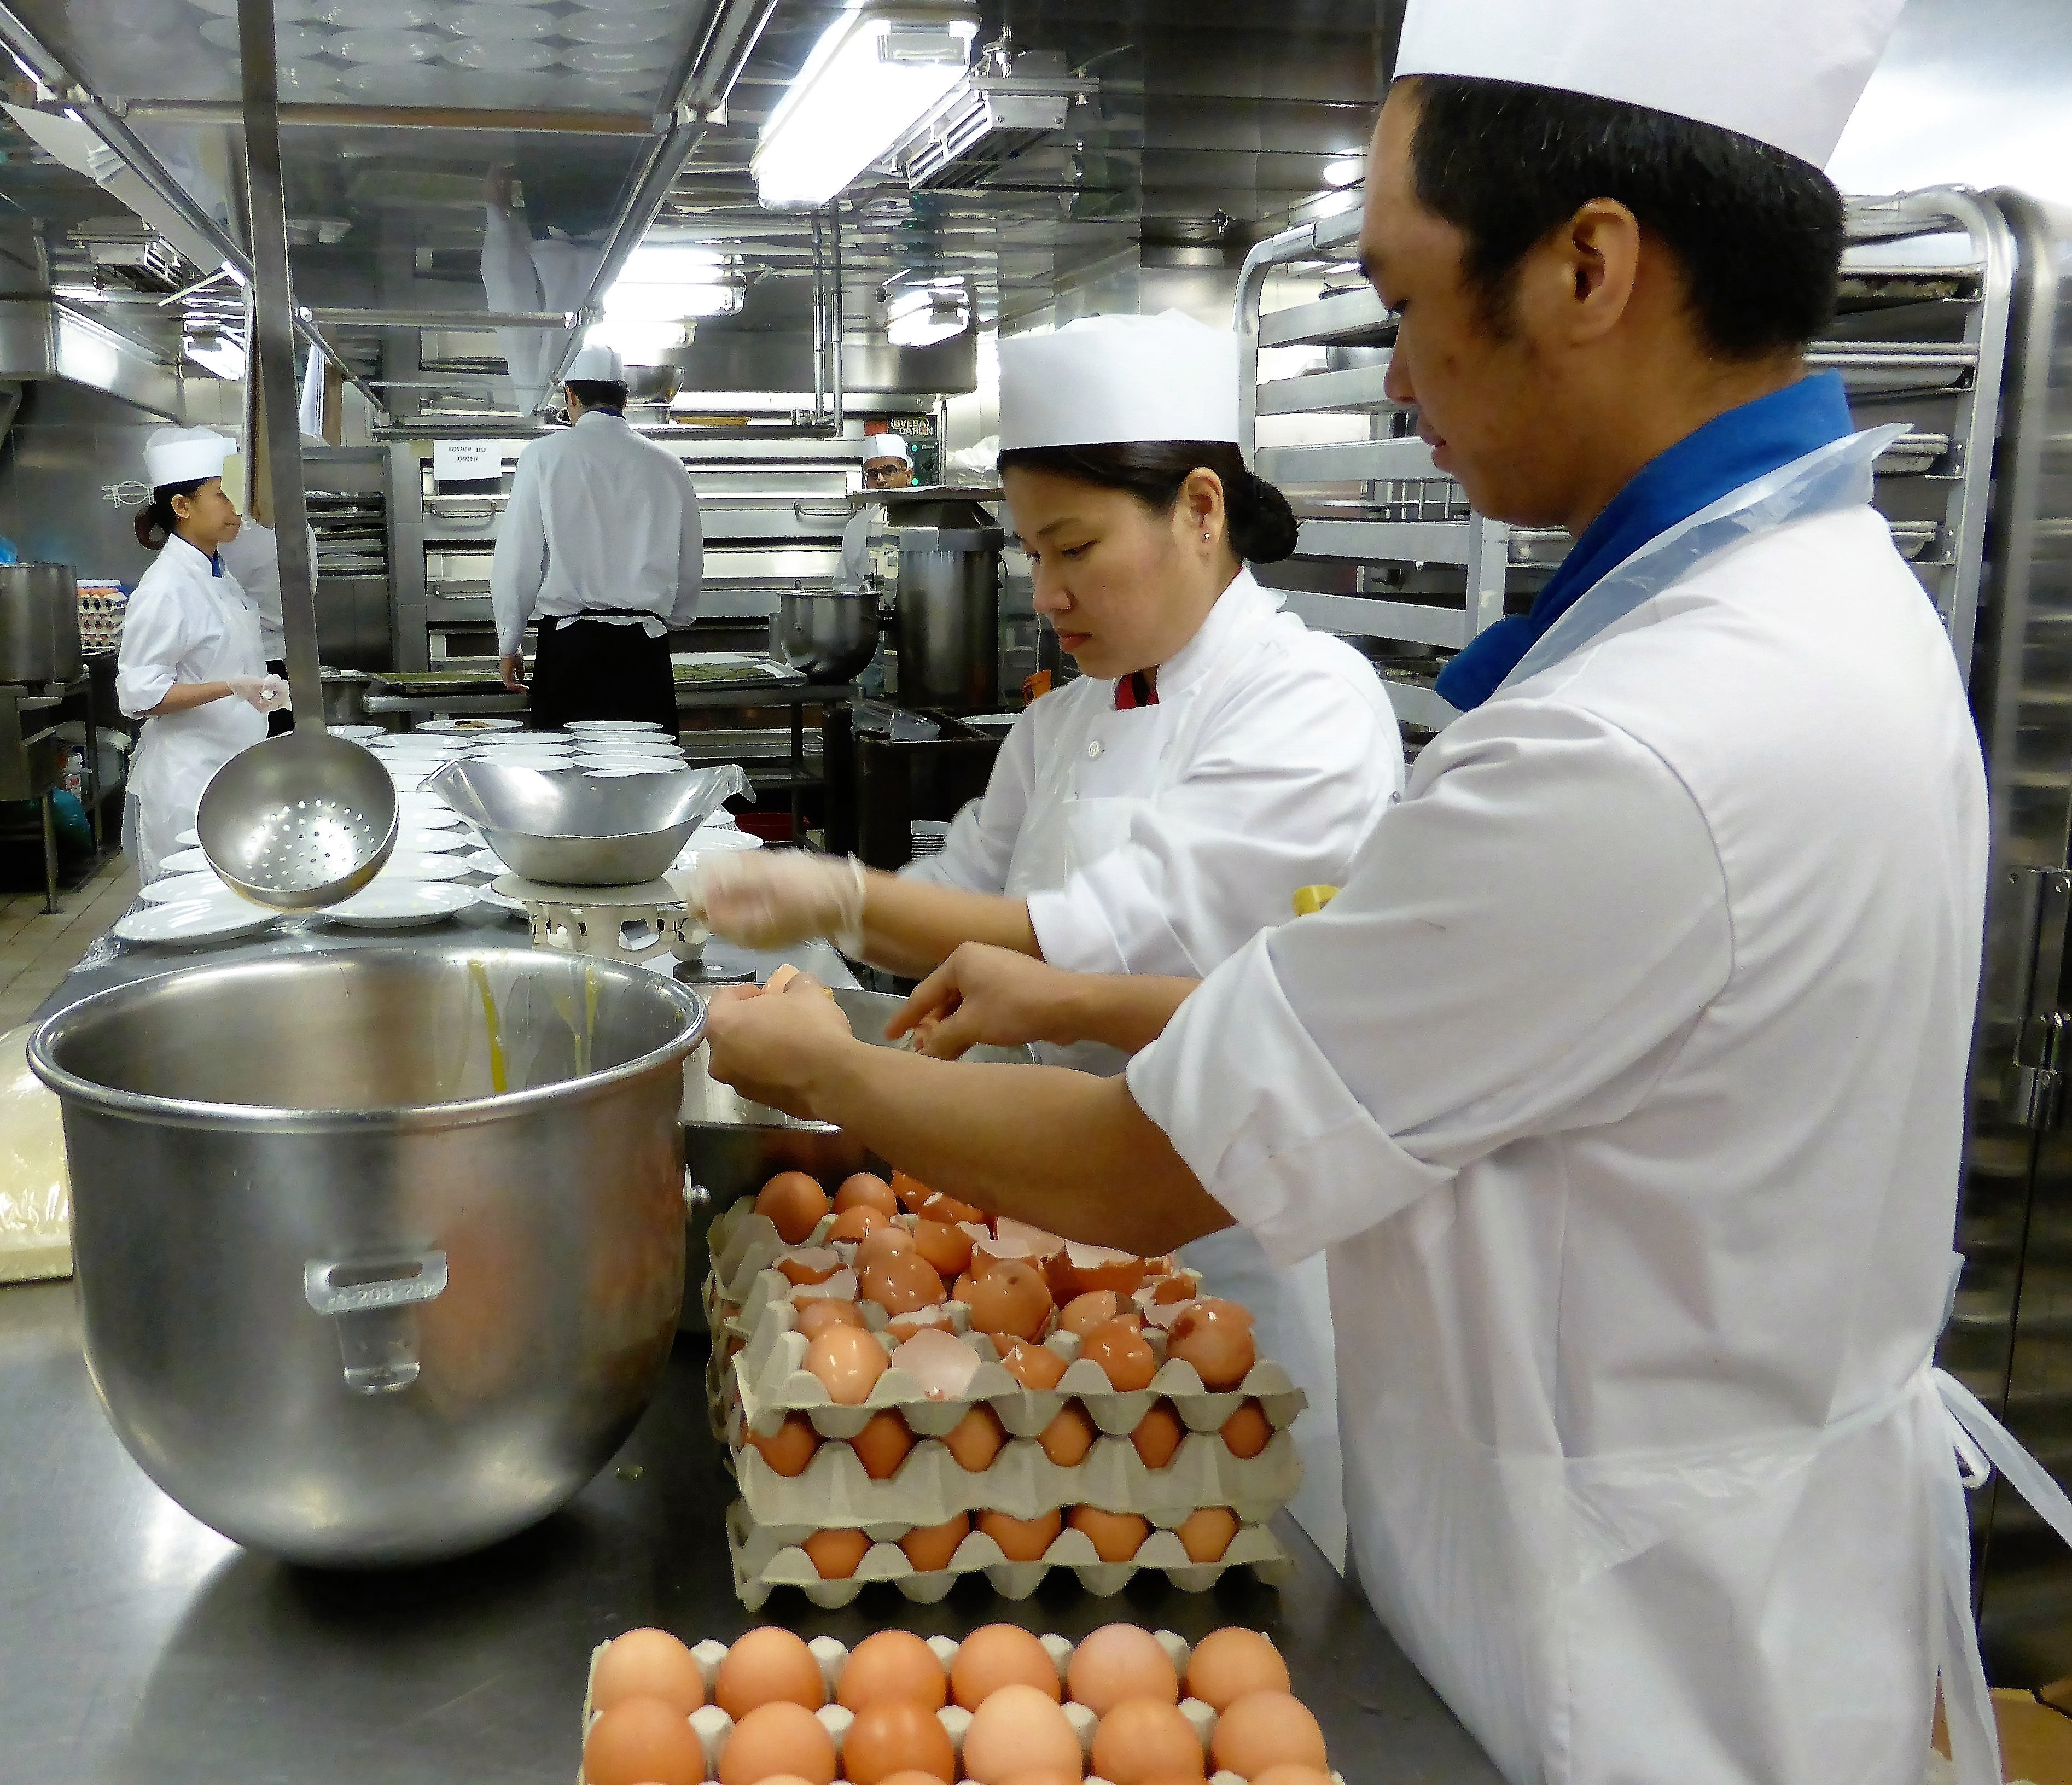
person, bowl, dish, meal, food, cooking, ingredient, fresh, kitchen, professional, profession, baking, cuisine, chef, cook, eggs, cooks, food processing, pastry chef, sense, culinary art